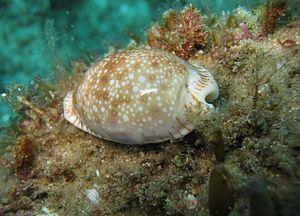
La Porcelaine érodée est une espèce de mollusques gastéropodes de la famille des Cypraeidae.